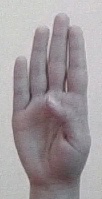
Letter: kaaf